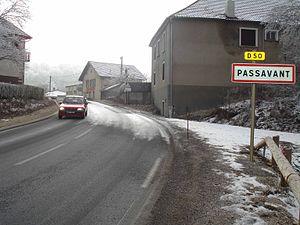
Passavant est une commune française située dans le département du Doubs, en région Bourgogne-Franche-Comté.